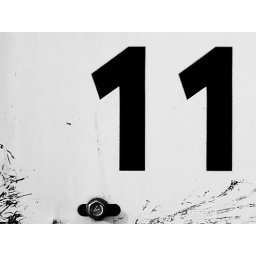
A weathered sign hangs on a rusted post near railroad tracks in a desolate part of town.